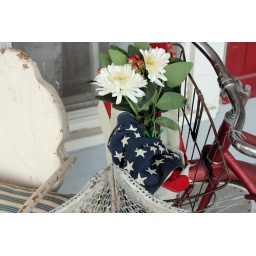
Vintage red bike with flowers in basket